Aniwa (town), Wisconsin

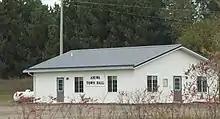
Town hall

Aniwa is a town in Shawano County, Wisconsin, United States. The population was 586 at the 2000 census. The Village of Aniwa is located within the town.